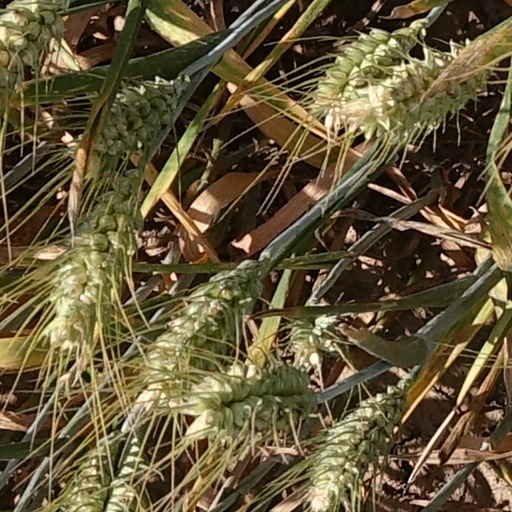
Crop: wheat